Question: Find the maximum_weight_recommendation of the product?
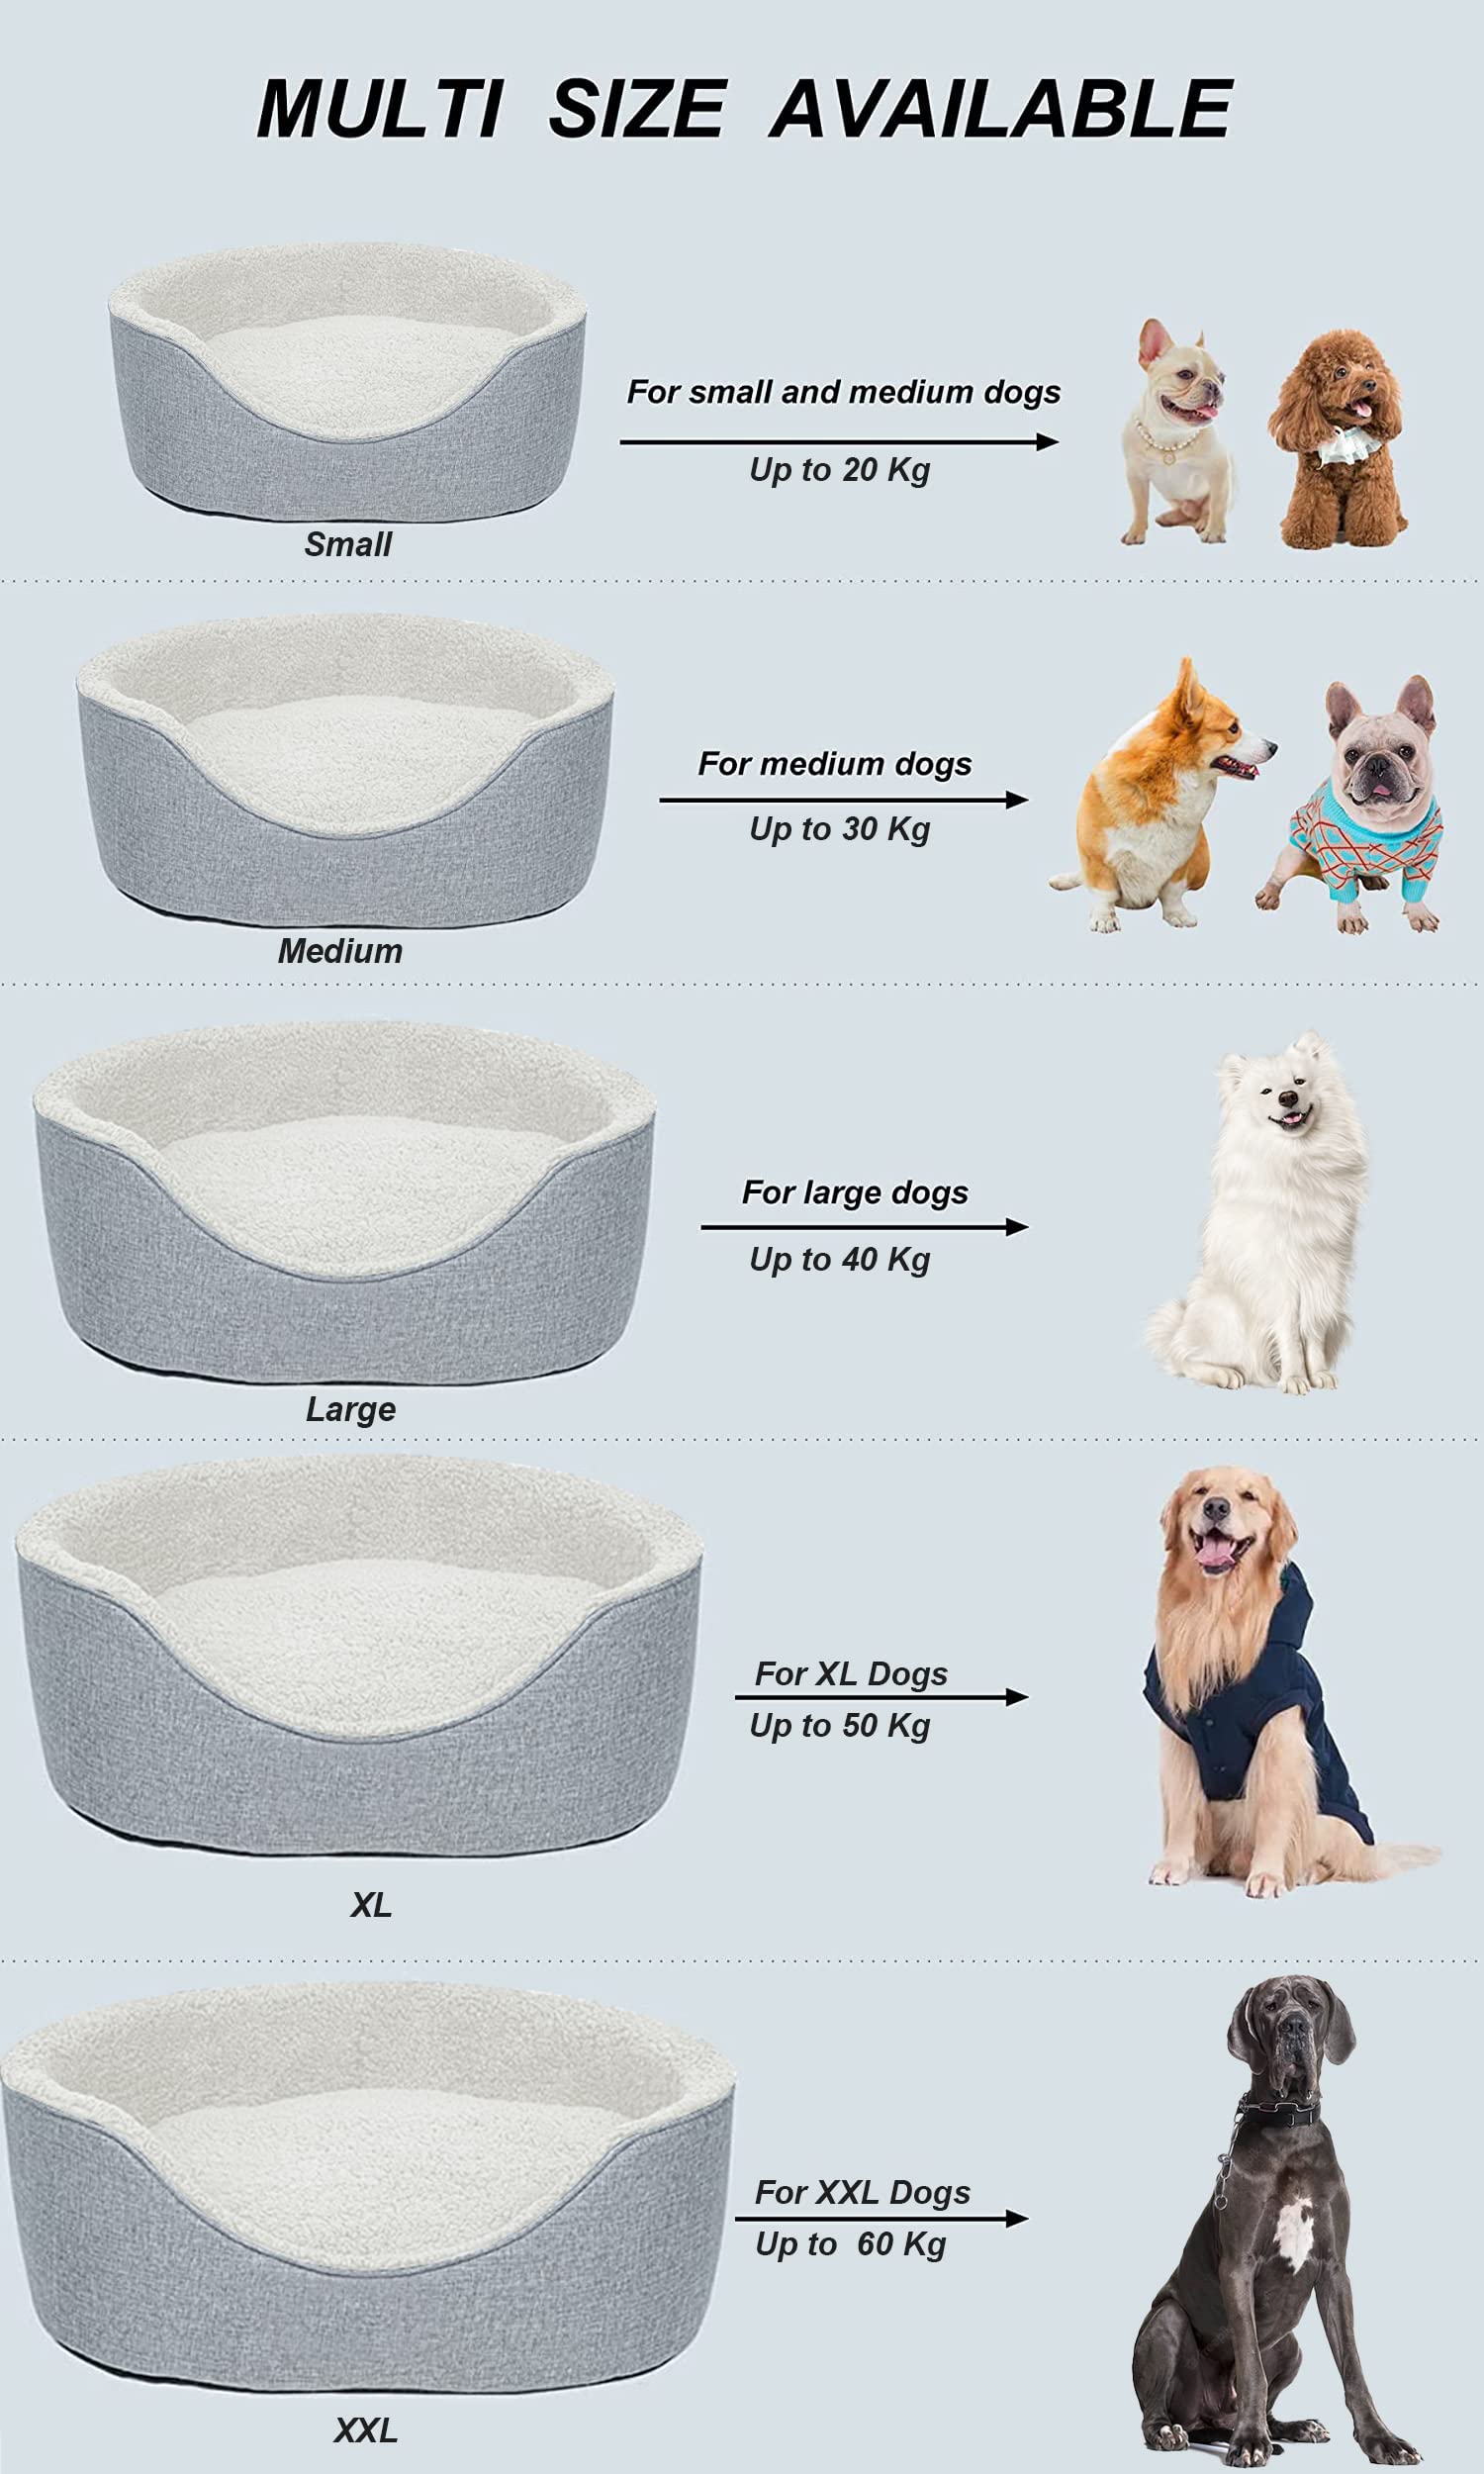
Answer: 20 kilogram